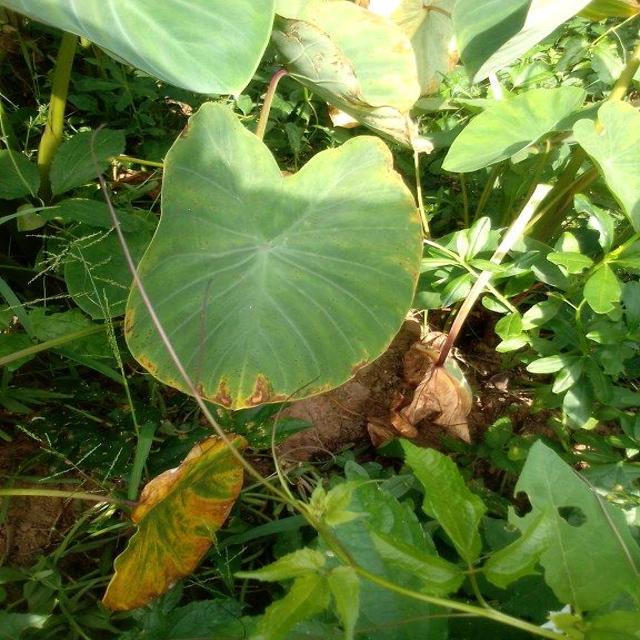
Label: Mid_Blight